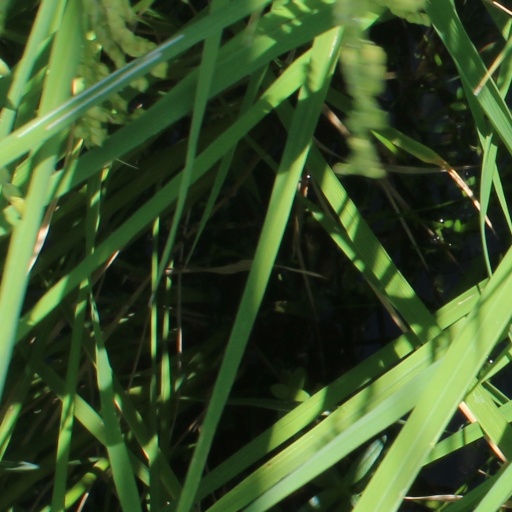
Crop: rice